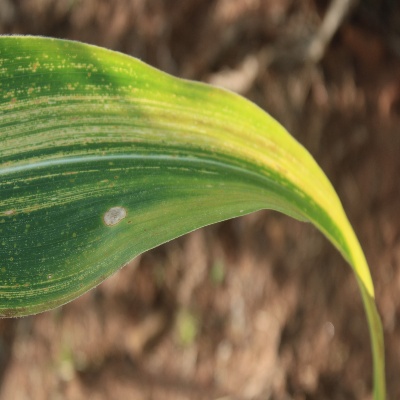
Crop: Maize
Condition: streak virus